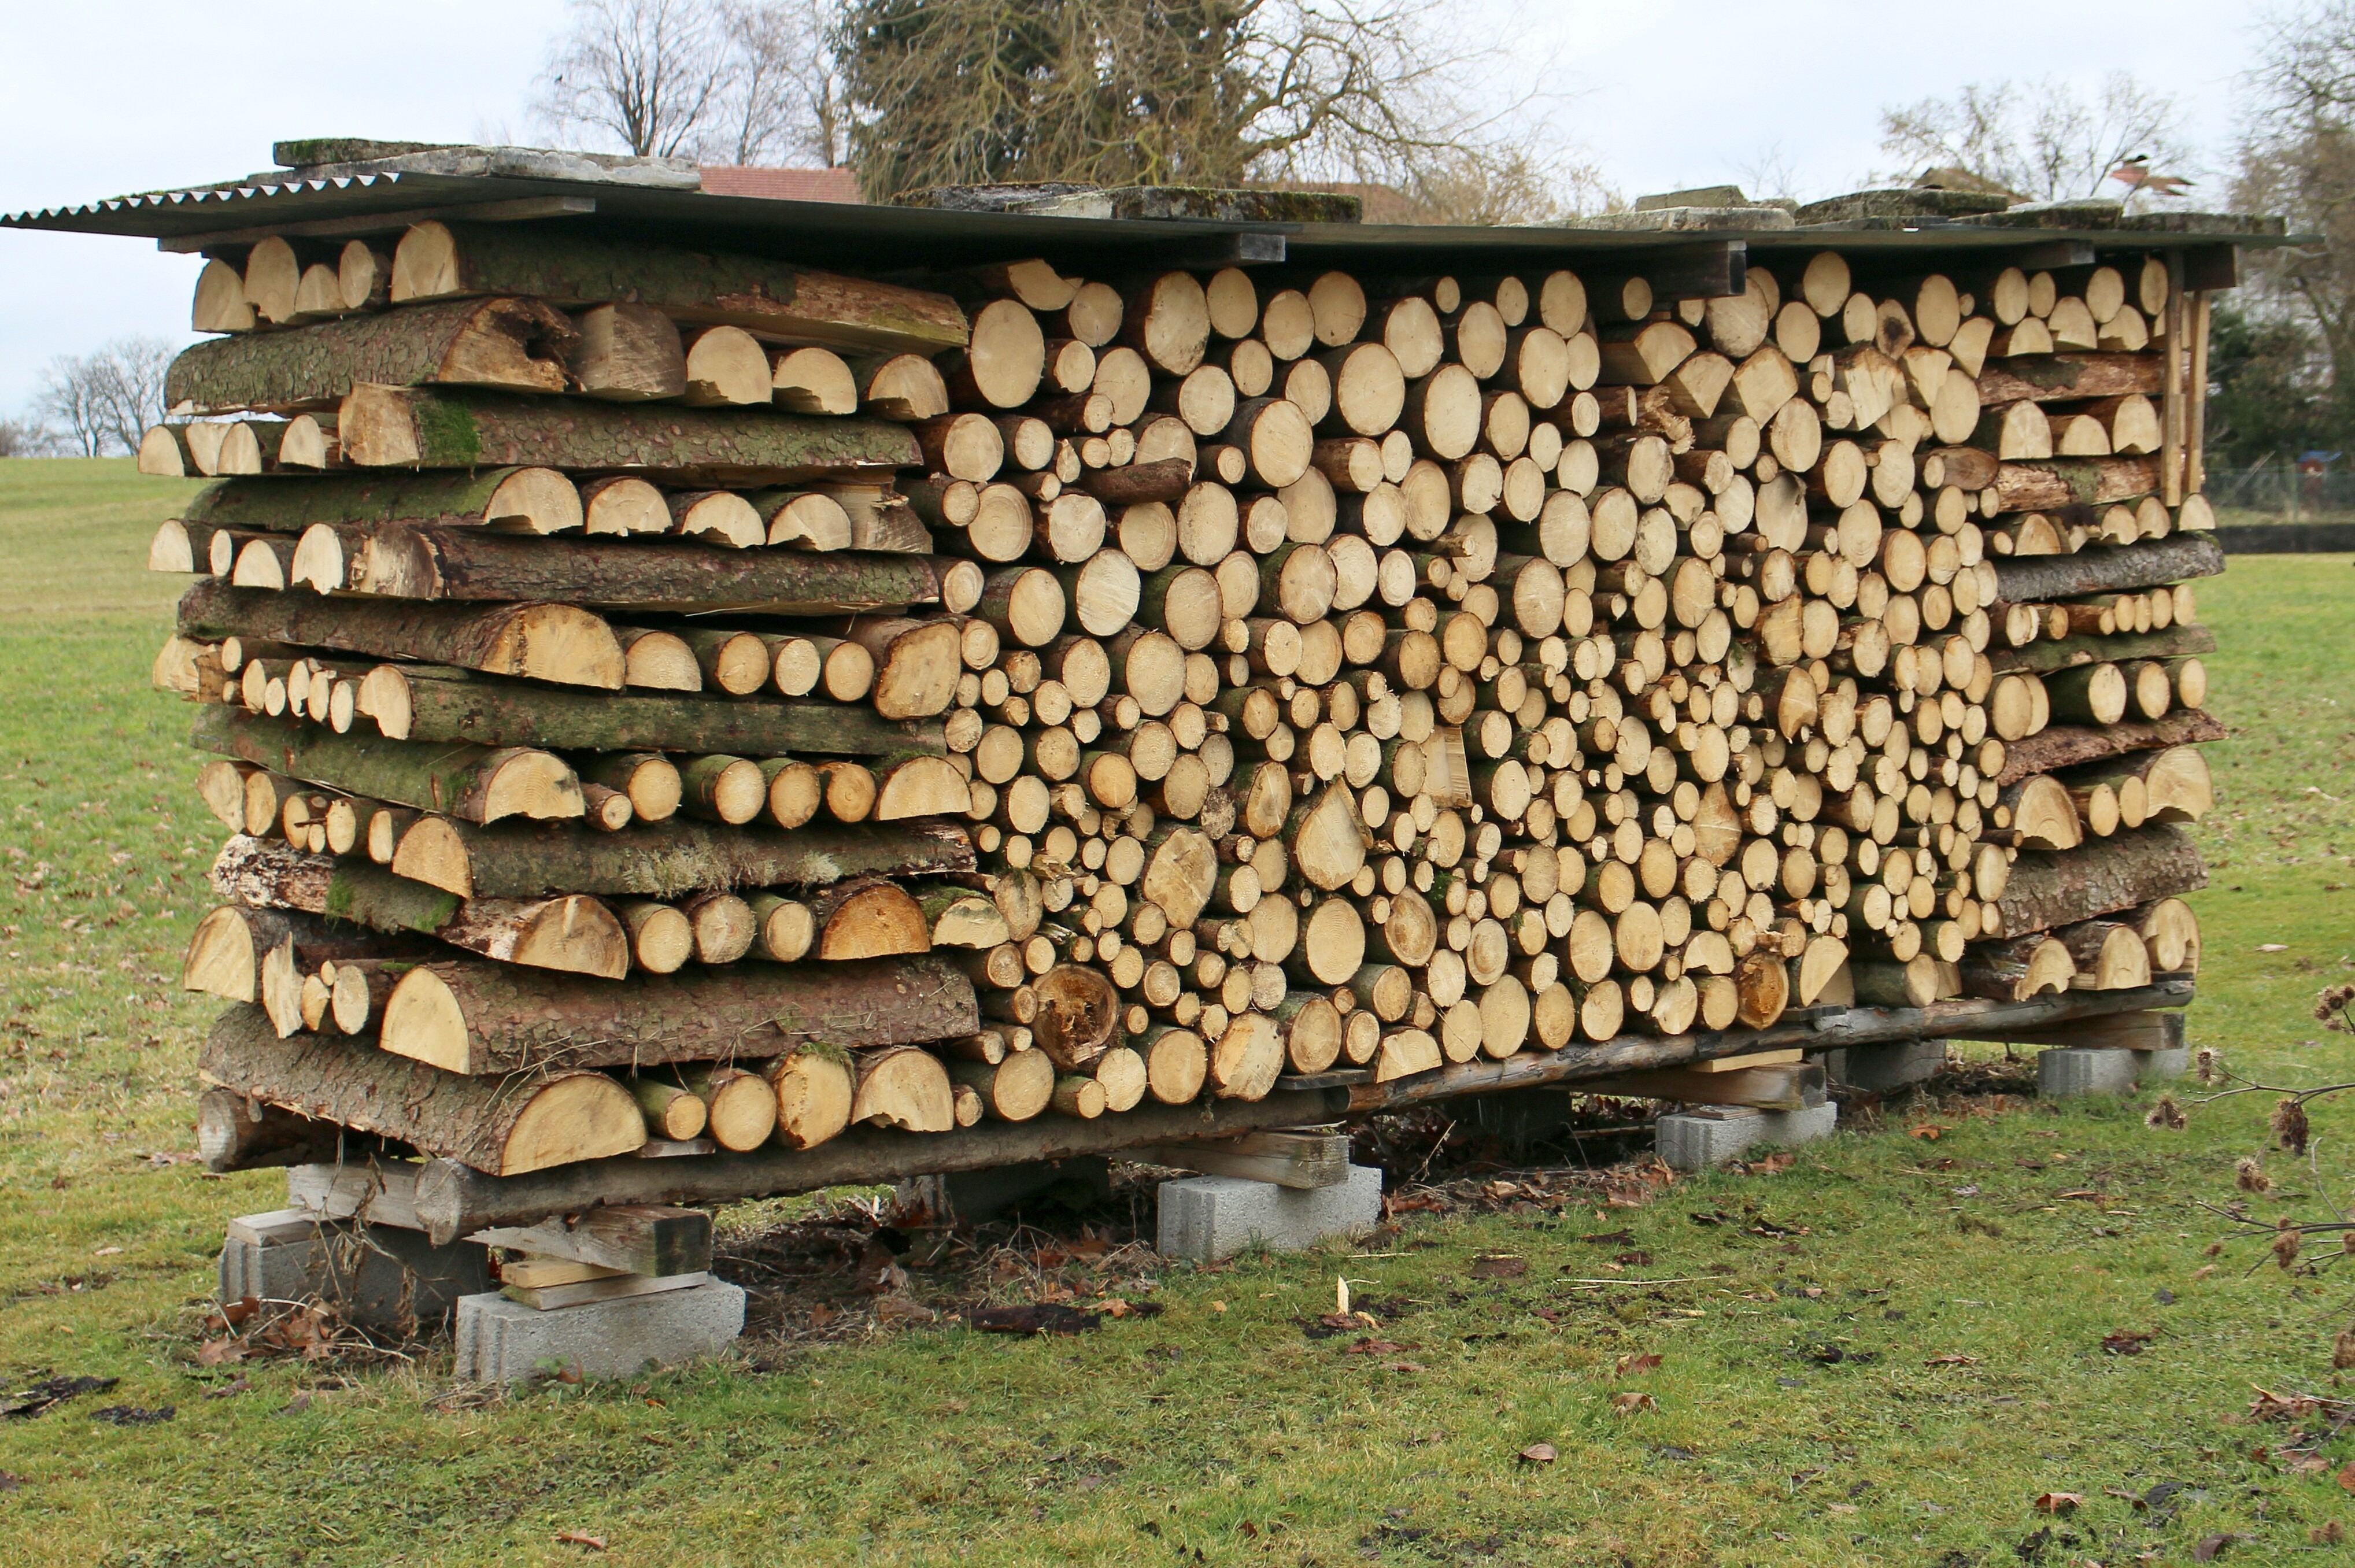
nature, wood, insect, firewood, stack, agriculture, lumber, invertebrate, energy, beekeeper, stacked, forestry, bee, stock, like, course, shock, beehive, stacked up, holzstapel, timber industry, make wood, tree wood, man made object, membrane winged insect